Wall Drug

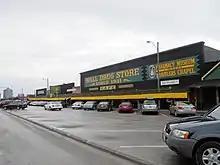
Wall Drug entrance

Wall Drug Store, often called simply Wall Drug, is a roadside attraction and tourist stop located in the town of Wall, South Dakota, adjacent to Badlands National Park. Wall Drug consists of a collection of cowboy-themed stores, including a drug store, gift shop, several restaurants, and various other stores, as well as an art gallery and an 80-foot (24 m) brontosaurus sculpture.